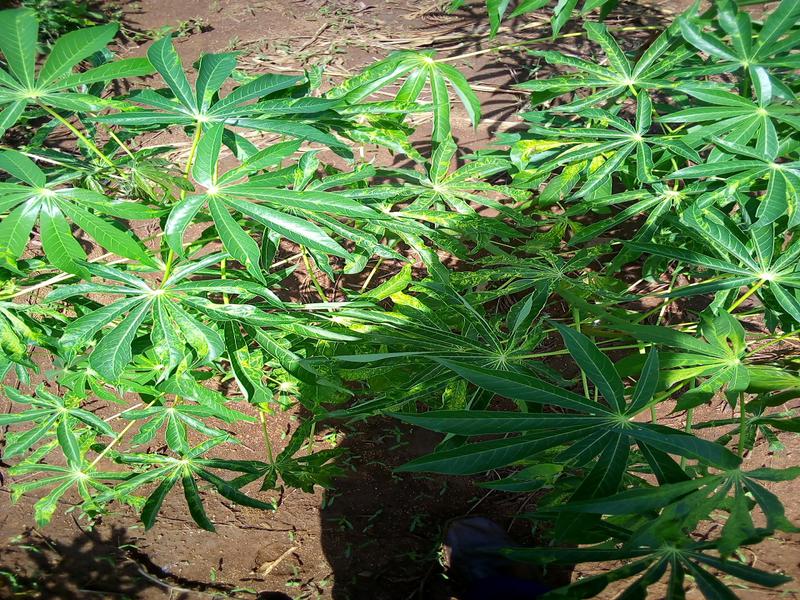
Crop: cassava
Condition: healthy